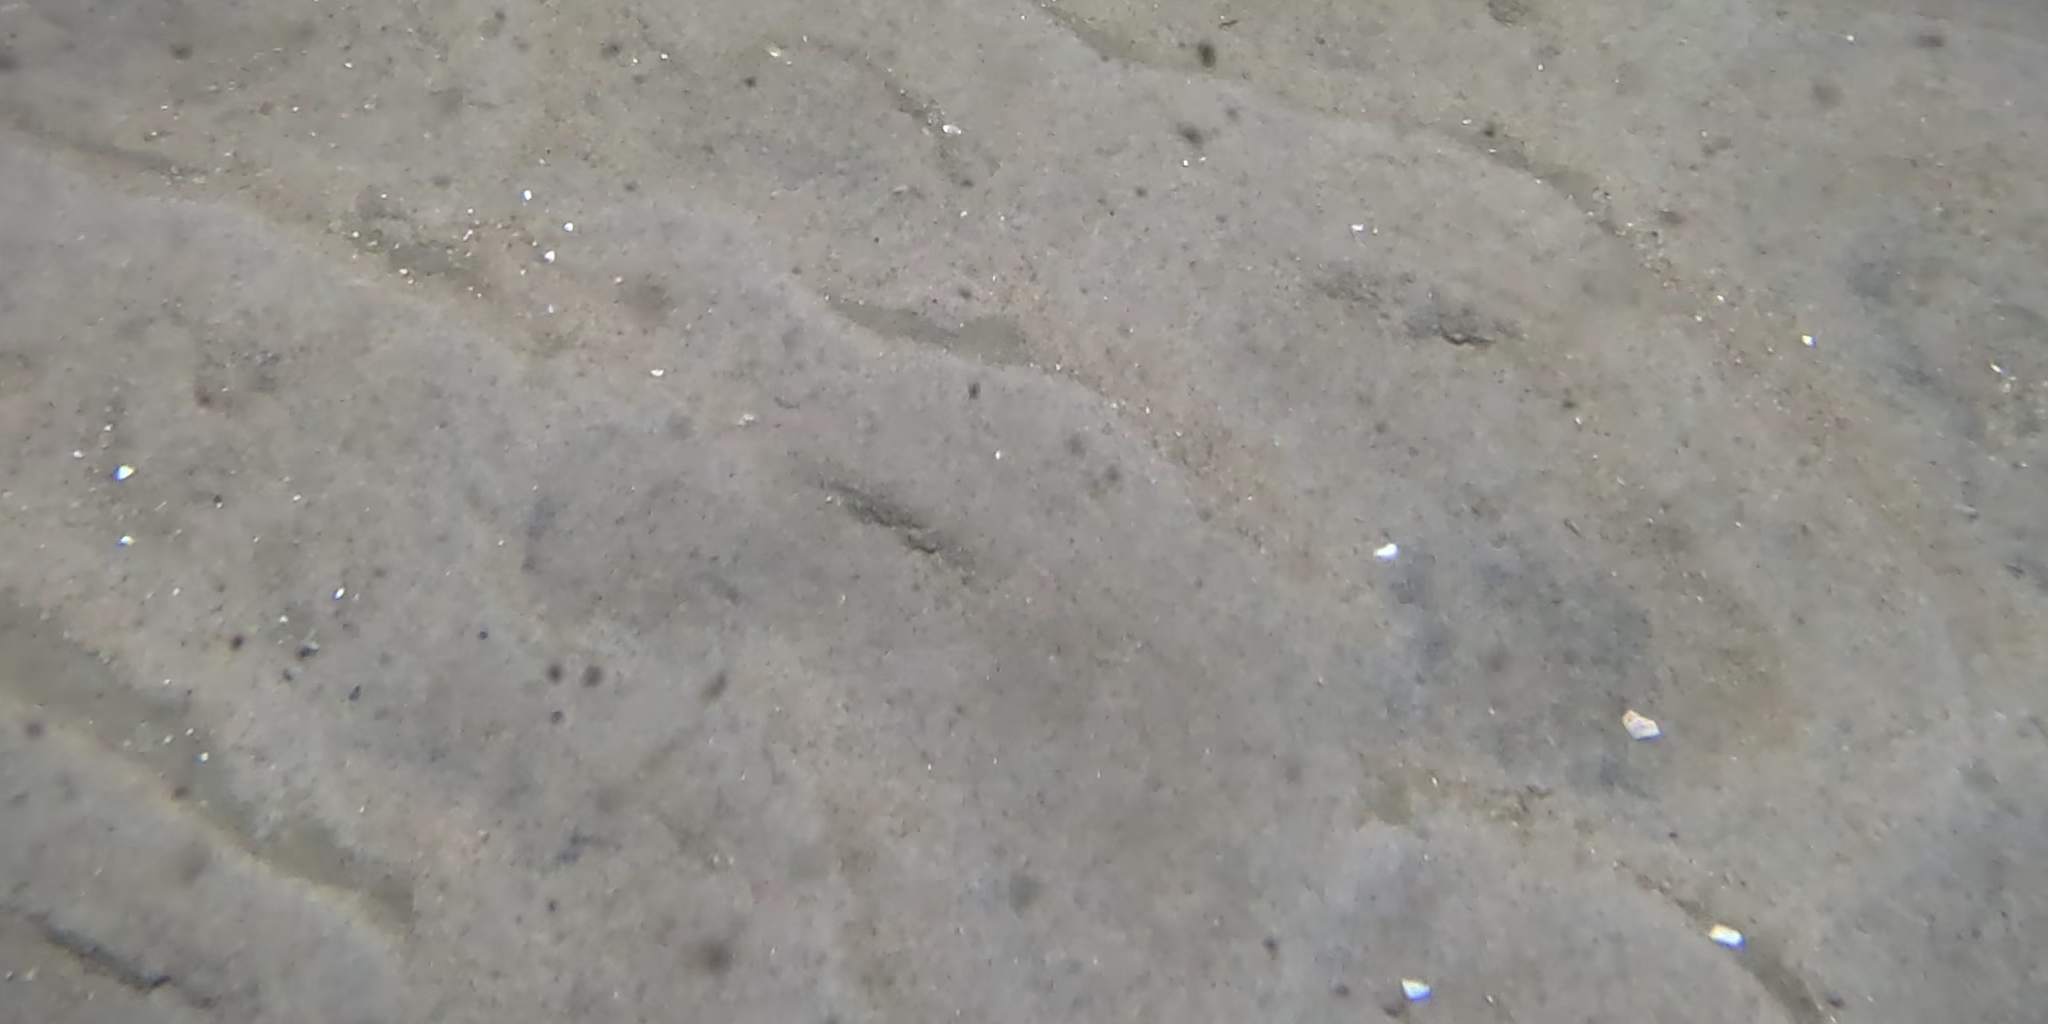
Seabed habitat: sand